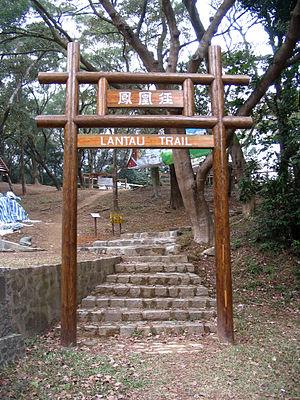
Le sentier Lantau, inauguré le 4 décembre 1984, est un sentier longue-distance sur l'île de Lantau situé dans la région des Nouveaux Territoires de Hong Kong. Il effectue une boucle de 70 kilomètres commençant et finissant à Mui Wo et dispose de bonnes installations destinées aux randonneurs le long de sa piste dont l'itinéraire est bien marqué. Il existe des tableaux d'informations et des cartes aux jonctions entre chaque étape. Les bornes sont placées à 500 mètres d'écart afin d'aider les randonneurs à savoir exactement où ils se trouvent. A chaque carrefour, les panneaux du sentier donnent des instructions claires sur les directions, les noms de lieu, les distances à parcourir et le temps de randonnée en heure entre les différents lieux.